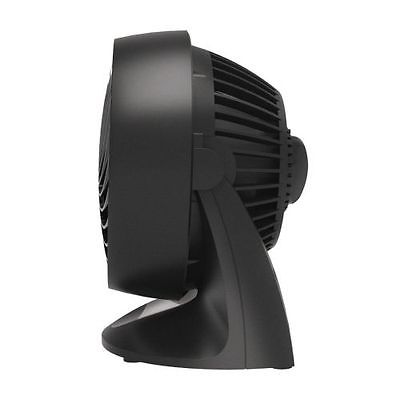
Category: fan